Royal Edinburgh Military Tattoo

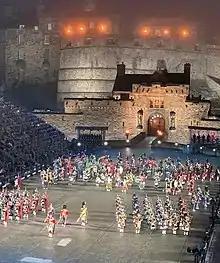
The 2022 Edinburgh Military Tattoo pipes and drums

The term "tattoo" derives from a 17th-century Dutch phrase "doe den tap toe" ("turn off the tap") a signal to tavern owners each night, played by a regiment's Corps of Drums, to turn off the taps of their ale kegs so that the soldiers would retire to their billeted lodgings at a reasonable hour. With the establishment of modern barracks and full military bands later in the 18th century, the term "tattoo" was used to describe the last duty call of the day, as well as a ceremonial form of evening entertainment performed by military musicians.